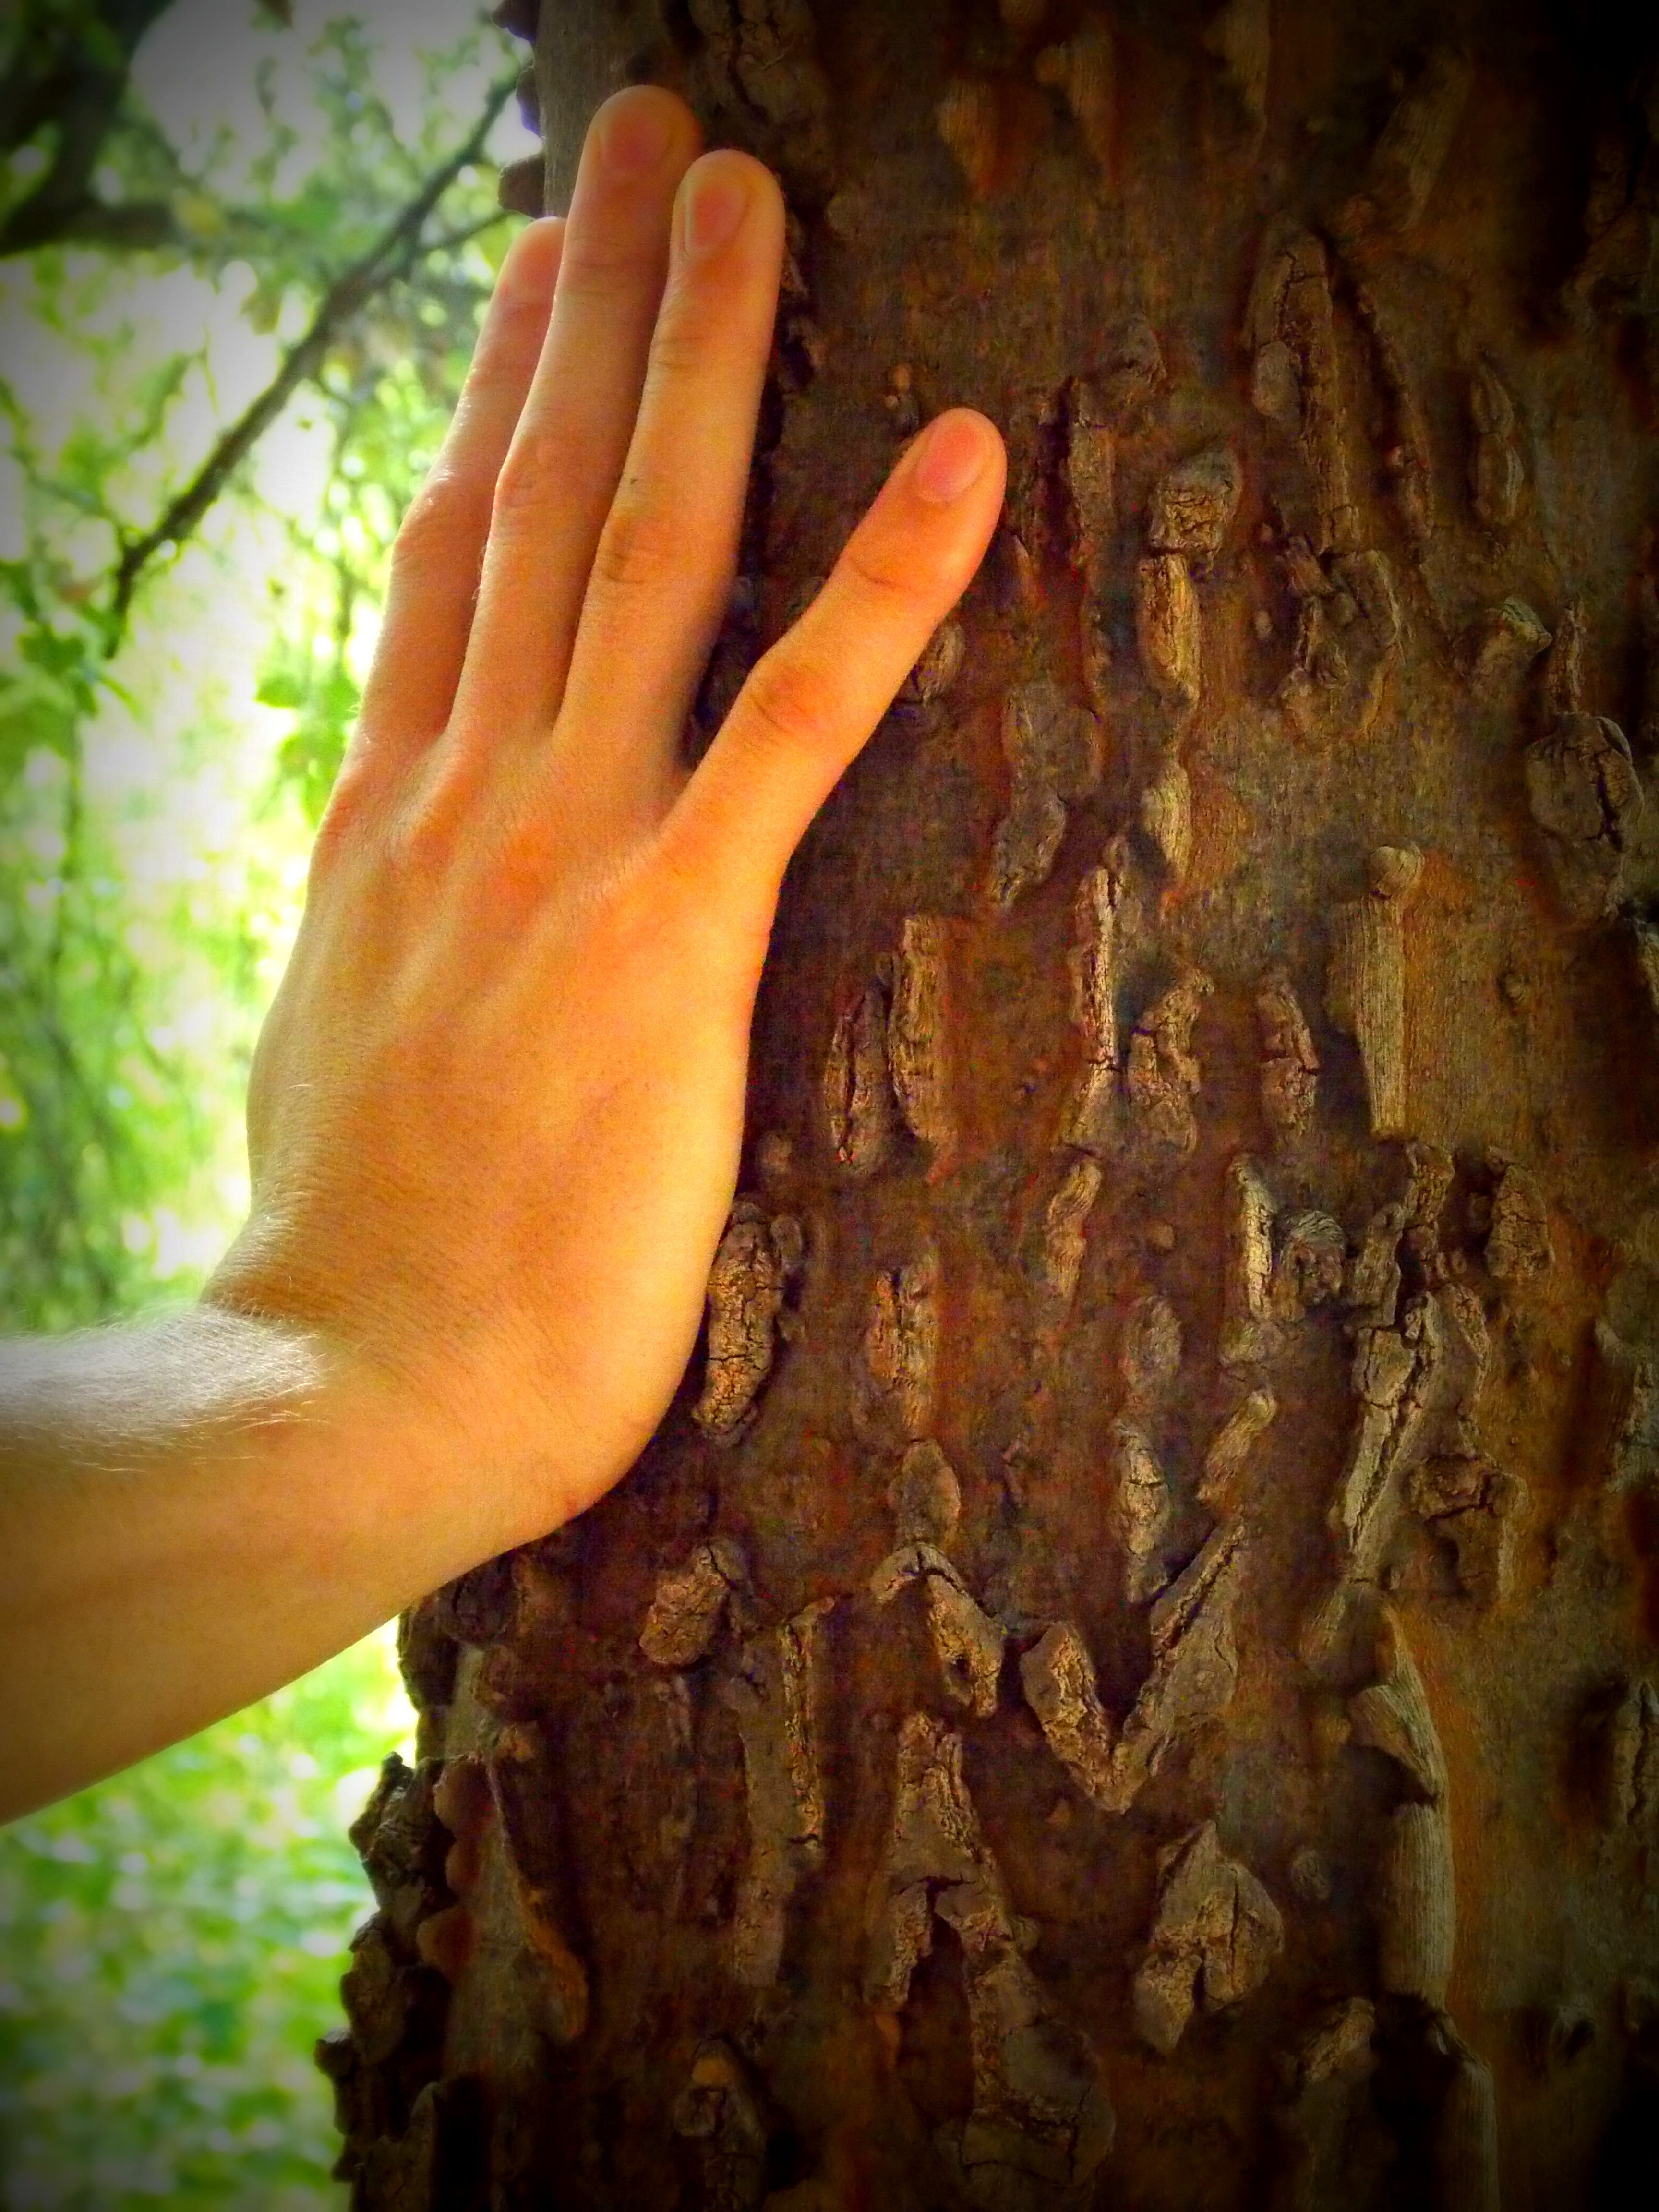
hand, tree, nature, formation, environment, cave, finger, green, soil, ecology, environmentalism